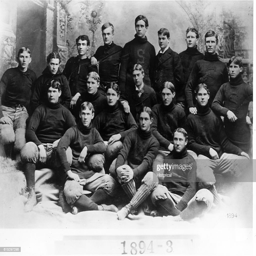
as an extracurricular activity , politician managed the football team .